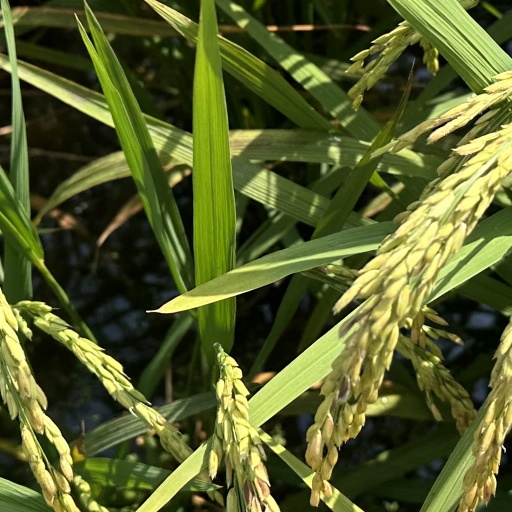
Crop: rice